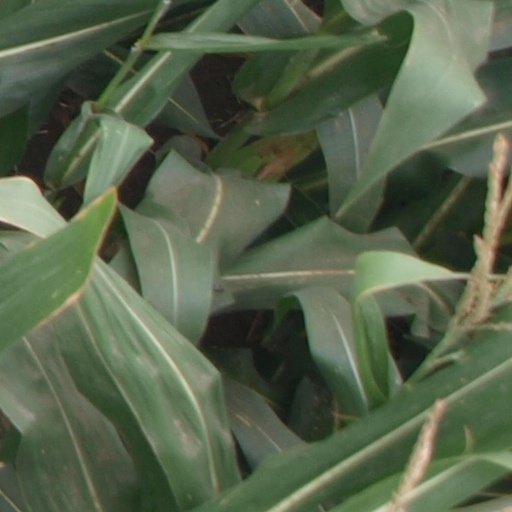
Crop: maize; corn